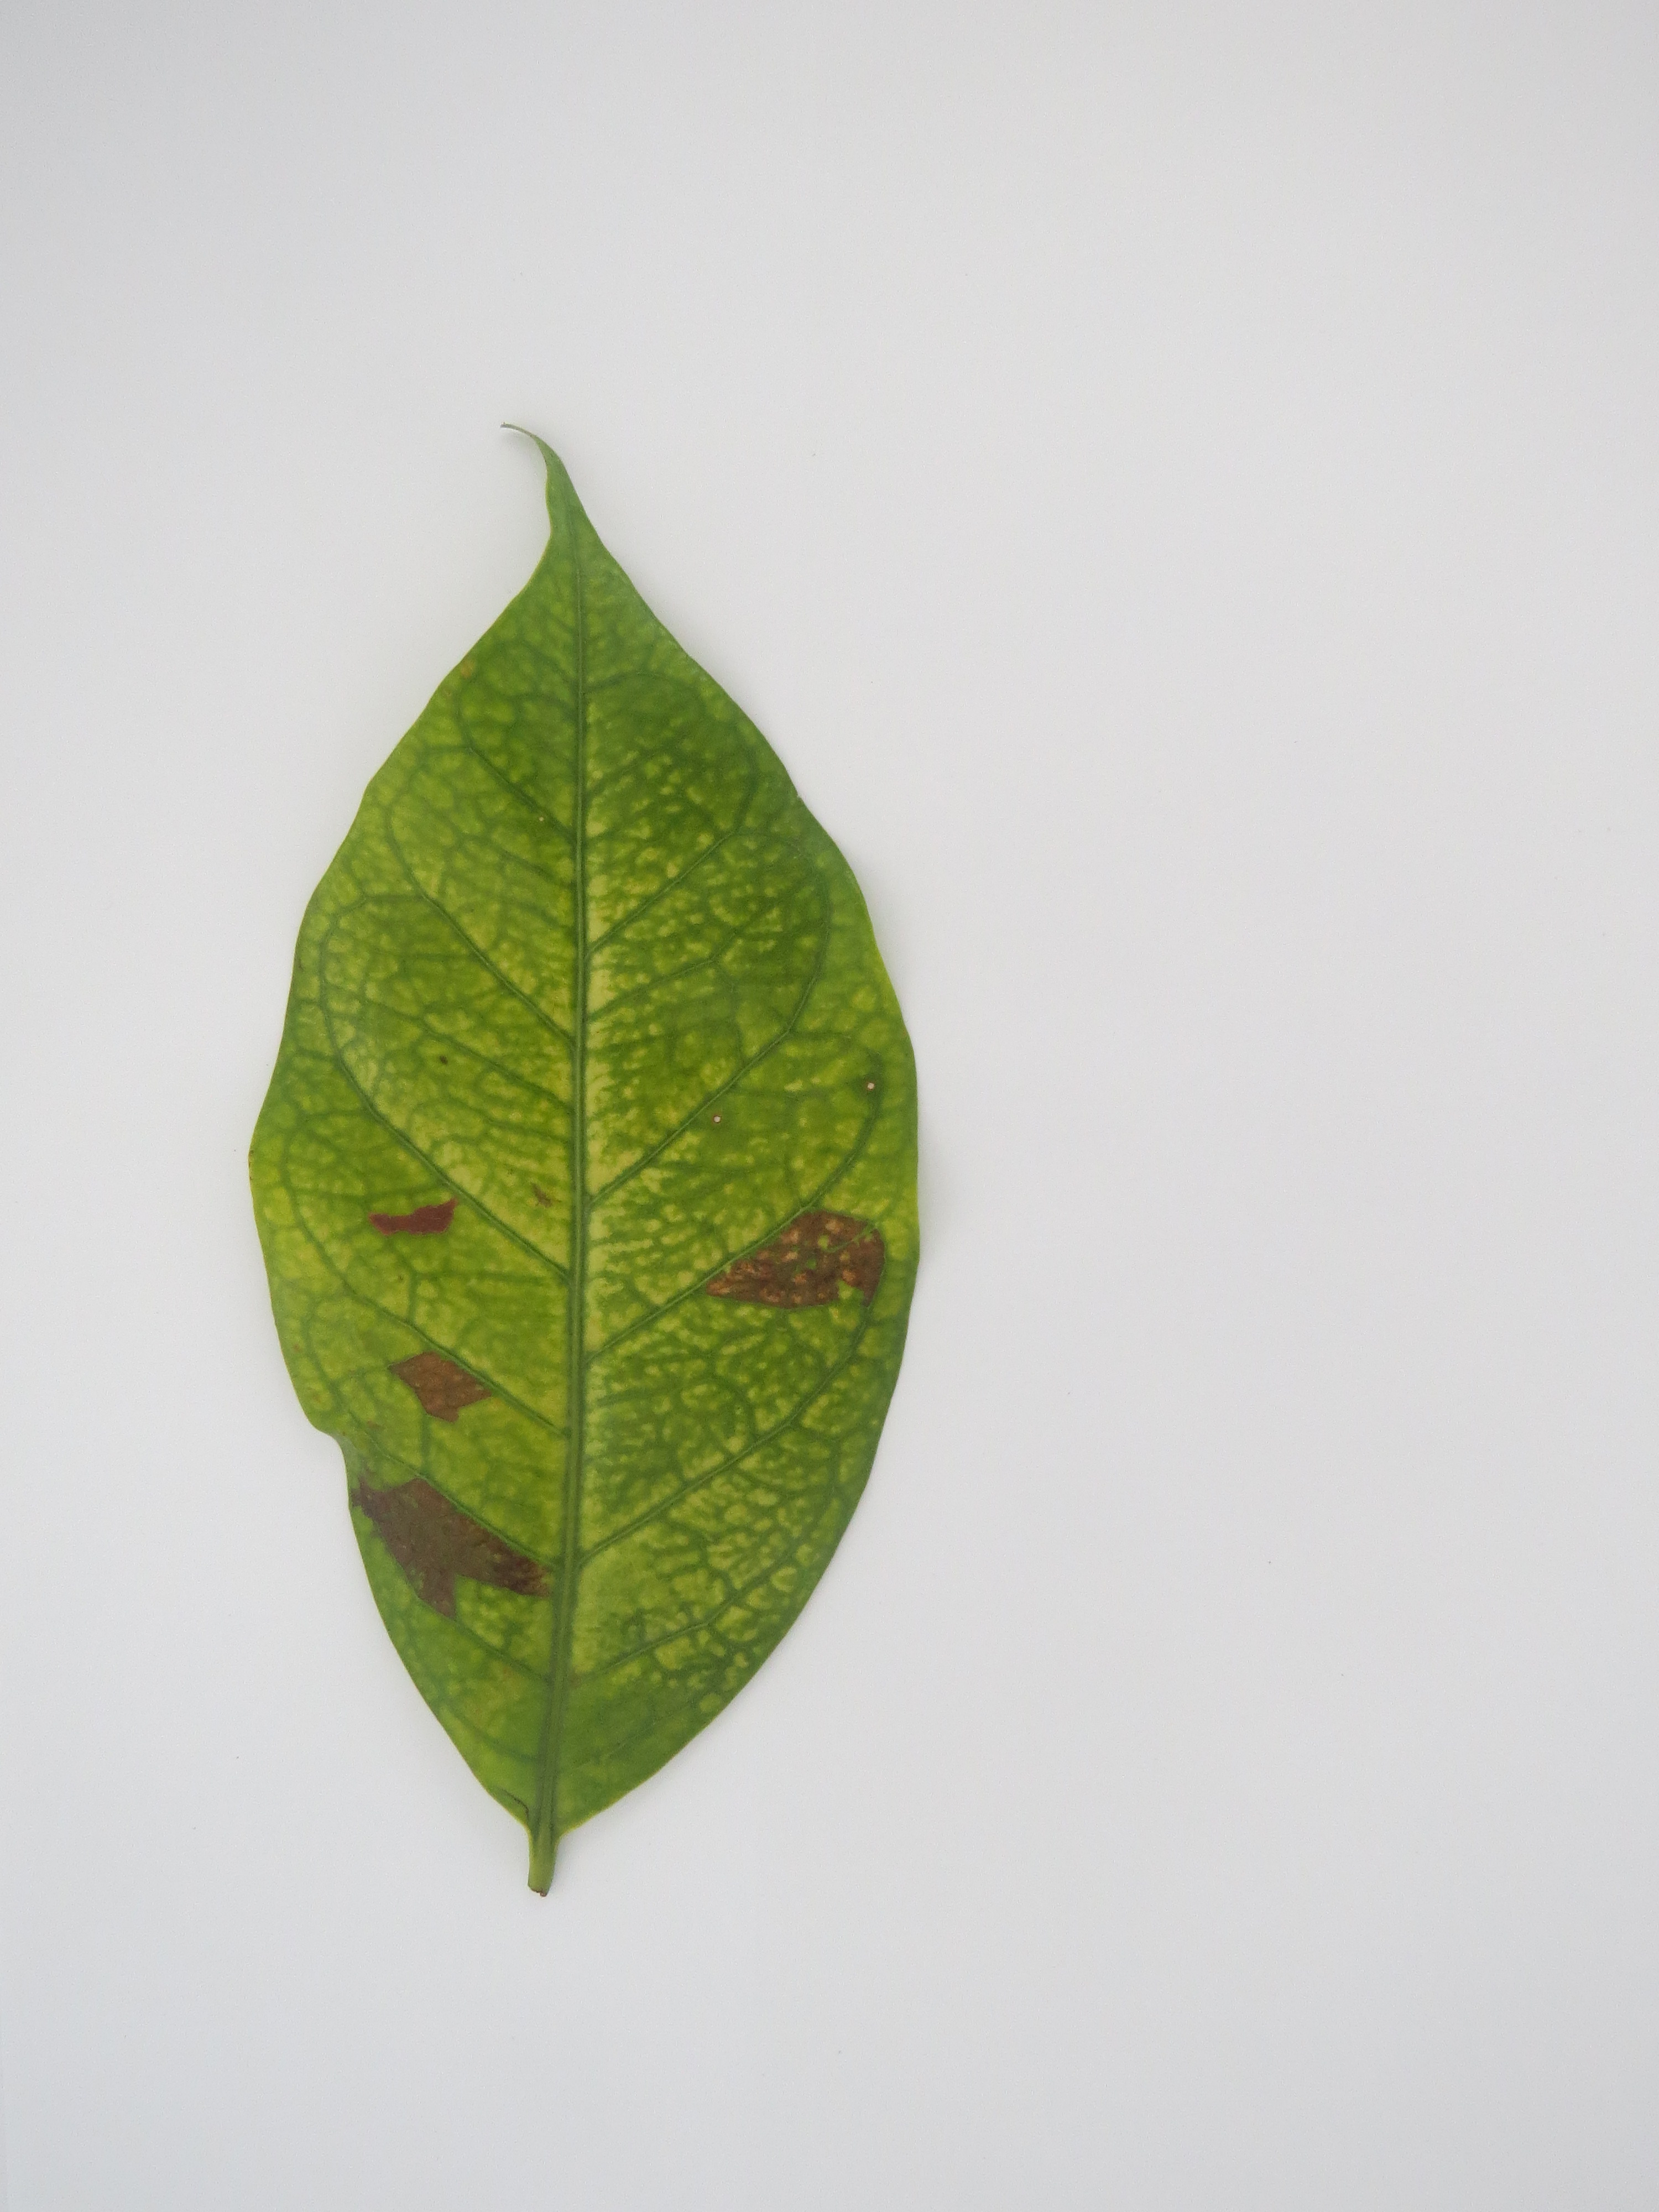
Label: iron-Fe